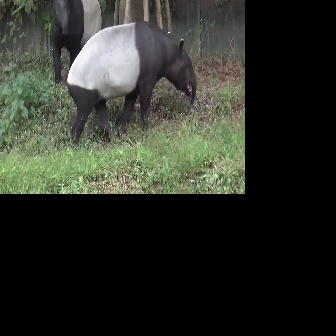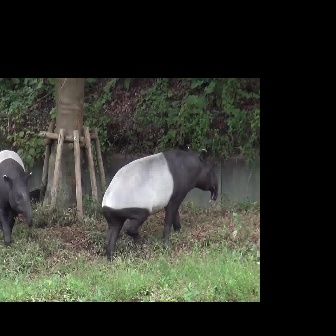
  Please identify the target specified by the bounding box [66,19,196,149] in the first image and locate it in the second image. Return the coordinates in [x_min,y_min,x_max,y_max] format.
Answer: [101,145,218,262]